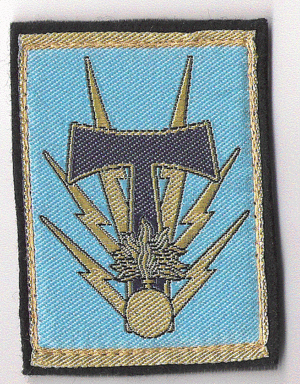
Insigne d’épaule losange de bras de la Brigade de Transmissions et d'Appui aux Commandements.
La brigade de transmissions et d'appui au commandement ou BTAC est une brigade créée le 1ᵉʳ mai 1994, au cours d'une cérémonie organisée au château de Compiègne, et dissoute le 21 juin 2016.